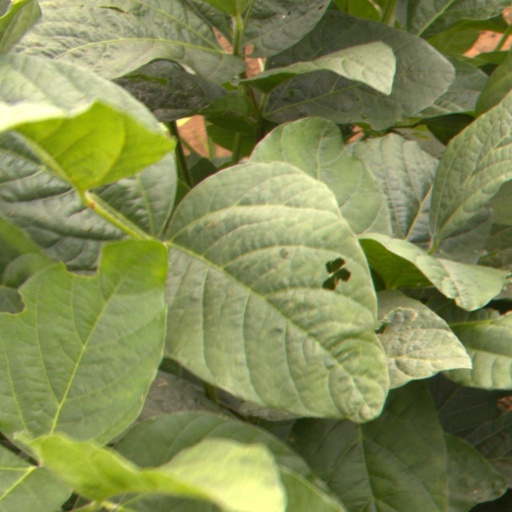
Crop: soybean